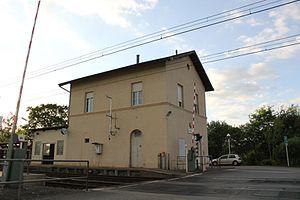
Capellen est une section de la commune luxembourgeoise de Mamer située dans le canton de Capellen, ainsi que le chef-lieu de ce canton.
La gare de Capellen est une gare ferroviaire luxembourgeoise de la ligne 5, de Luxembourg à Kleinbettingen et frontière, située à Capellen sur le territoire de la commune de Mamer, dans le canton de Capellen.